Economics of the arts and literature

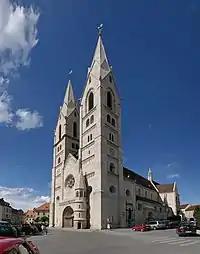
In many countries, historic buildings such as cathedrals are considered to be "heritage buildings" and as such they are protected against demolition or substantial modifications.

Many countries have systems that protect historically significant buildings and structures. These are buildings or other structures that are deemed to have cultural importance or which are deemed to have heritage value. Owners get tax deductions or subsidies for restoration, in return for which they accept restrictions on modifications to the buildings or provide public access. Buildings that are often classified as heritage buildings include former or current Parliament buildings, cathedrals, courthouses, houses built in a recognized historical style, and even fairly regular houses, if the house was formerly the home of a famous politician, artist or inventor. Buildings with heritage status cannot typically be demolished. Depending on the nature of the heritage restrictions, the current owner may or may not be allowed to modify the outside or inside of the building. Such a system poses the same choice problems as museums do. There has been little study of this issue.